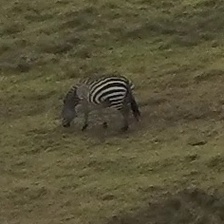
Pose orientation: left